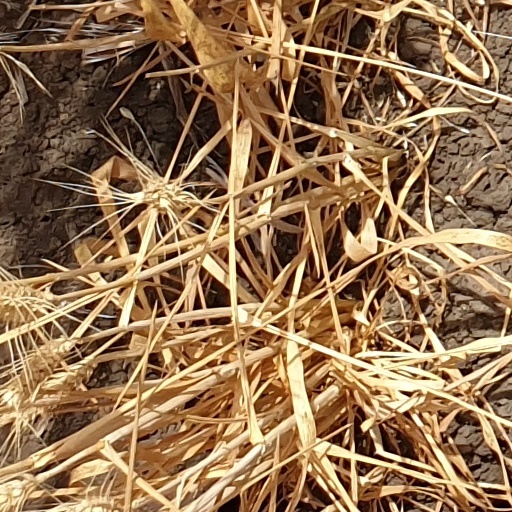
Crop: wheat